Brendan Hughes

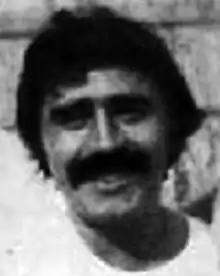
Early photograph of Brendan Hughes

Brendan Hughes (June 1948 – 16 February 2008) was a leading Irish republican and former Officer Commanding (OC) of the Belfast Brigade of the Provisional Irish Republican Army (IRA). His reputation with the republican cause would lead to nicknames like The Dark, and Darkie. He was the leader of the 1980 Irish hunger strike.